Raisting

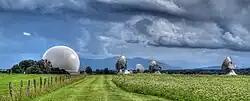
Parabolic antennas of the radio telescope station at Raisting

Raisting is a municipality in the Weilheim-Schongau district, in Bavaria, Germany.